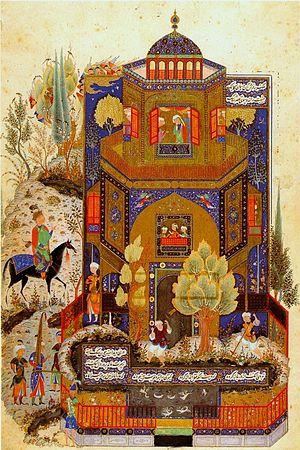
Tabriz, est la capitale de la province de l'Azerbaïdjan oriental, au nord-ouest de l'Iran. Elle se trouve sur le cours de la rivière Talkheh, près du lac d'Ourmia, à proximité des frontières de la République d'Azerbaïdjan et de l'Arménie. Sa population s'élève à 1 424 641 habitants.
Les thèmes de la miniature persane sont pour la plupart liés à la mythologie persane et à la poésie. Les artistes occidentaux ont surtout découvert la miniature persane au début du XXᵉ siècle. Les miniatures persanes utilisent de la géométrie pure et une palette de couleurs vives. L'aspect particulier de la miniature persane réside dans le fait qu'elle absorbe les complexités et qu'elle réussit étonnamment à traiter des questions comme la nature de l'art et la perception dans ses chefs-d'œuvre.